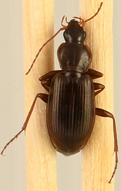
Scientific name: Calathus advena
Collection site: Rocky Mountains NEON (RMNP), plot RMNP_012